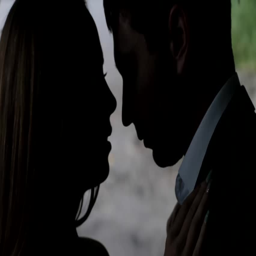
couple in a tenderness moment in the dark